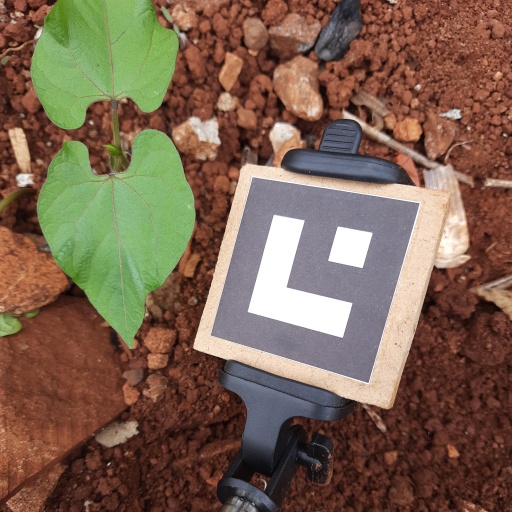
Observations: wavy surface, no eating holes, under cloudy sky